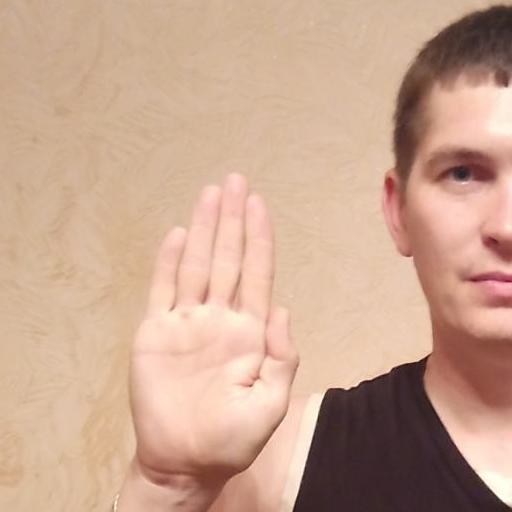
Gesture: stop